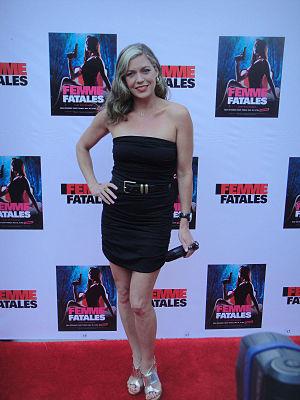
Leilani Sarelle est une actrice américaine, née le 28 septembre 1966 dans l’État de Californie.